Six o'clock swill

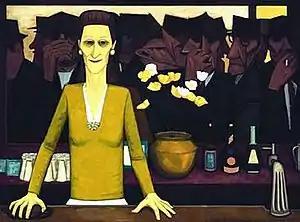
"The Bar" (1954) by John Brack

"The Bar" (1954), a painting by John Brack which was based on the six o'clock swill, was sold for a record price for an Australian painting of $3.17 million.